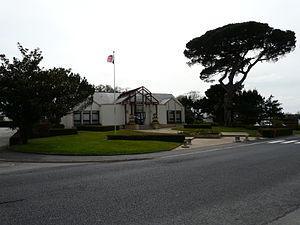
Mésanger est une commune de l'Ouest de la France, située dans le département de la Loire-Atlantique, en région Pays de la Loire.
La communauté de communes du Pays d'Ancenis ou COMPA est une intercommunalité française, située dans le département de la Loire-Atlantique, dans la région Pays de la Loire, autour de la ville d'Ancenis-Saint-Géréon.